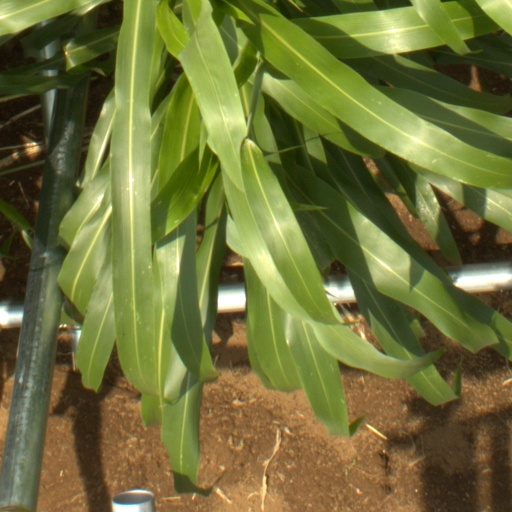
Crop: sorghum